Chiang Nai-shin

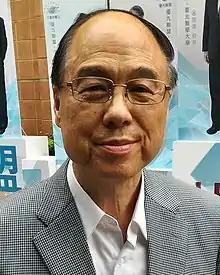

Chiang Nai-shin (born 24 September 1948) is a Taiwanese politician. He served in the Taipei City Council from 1982 to 2009, when he was elected to the Legislative Yuan.